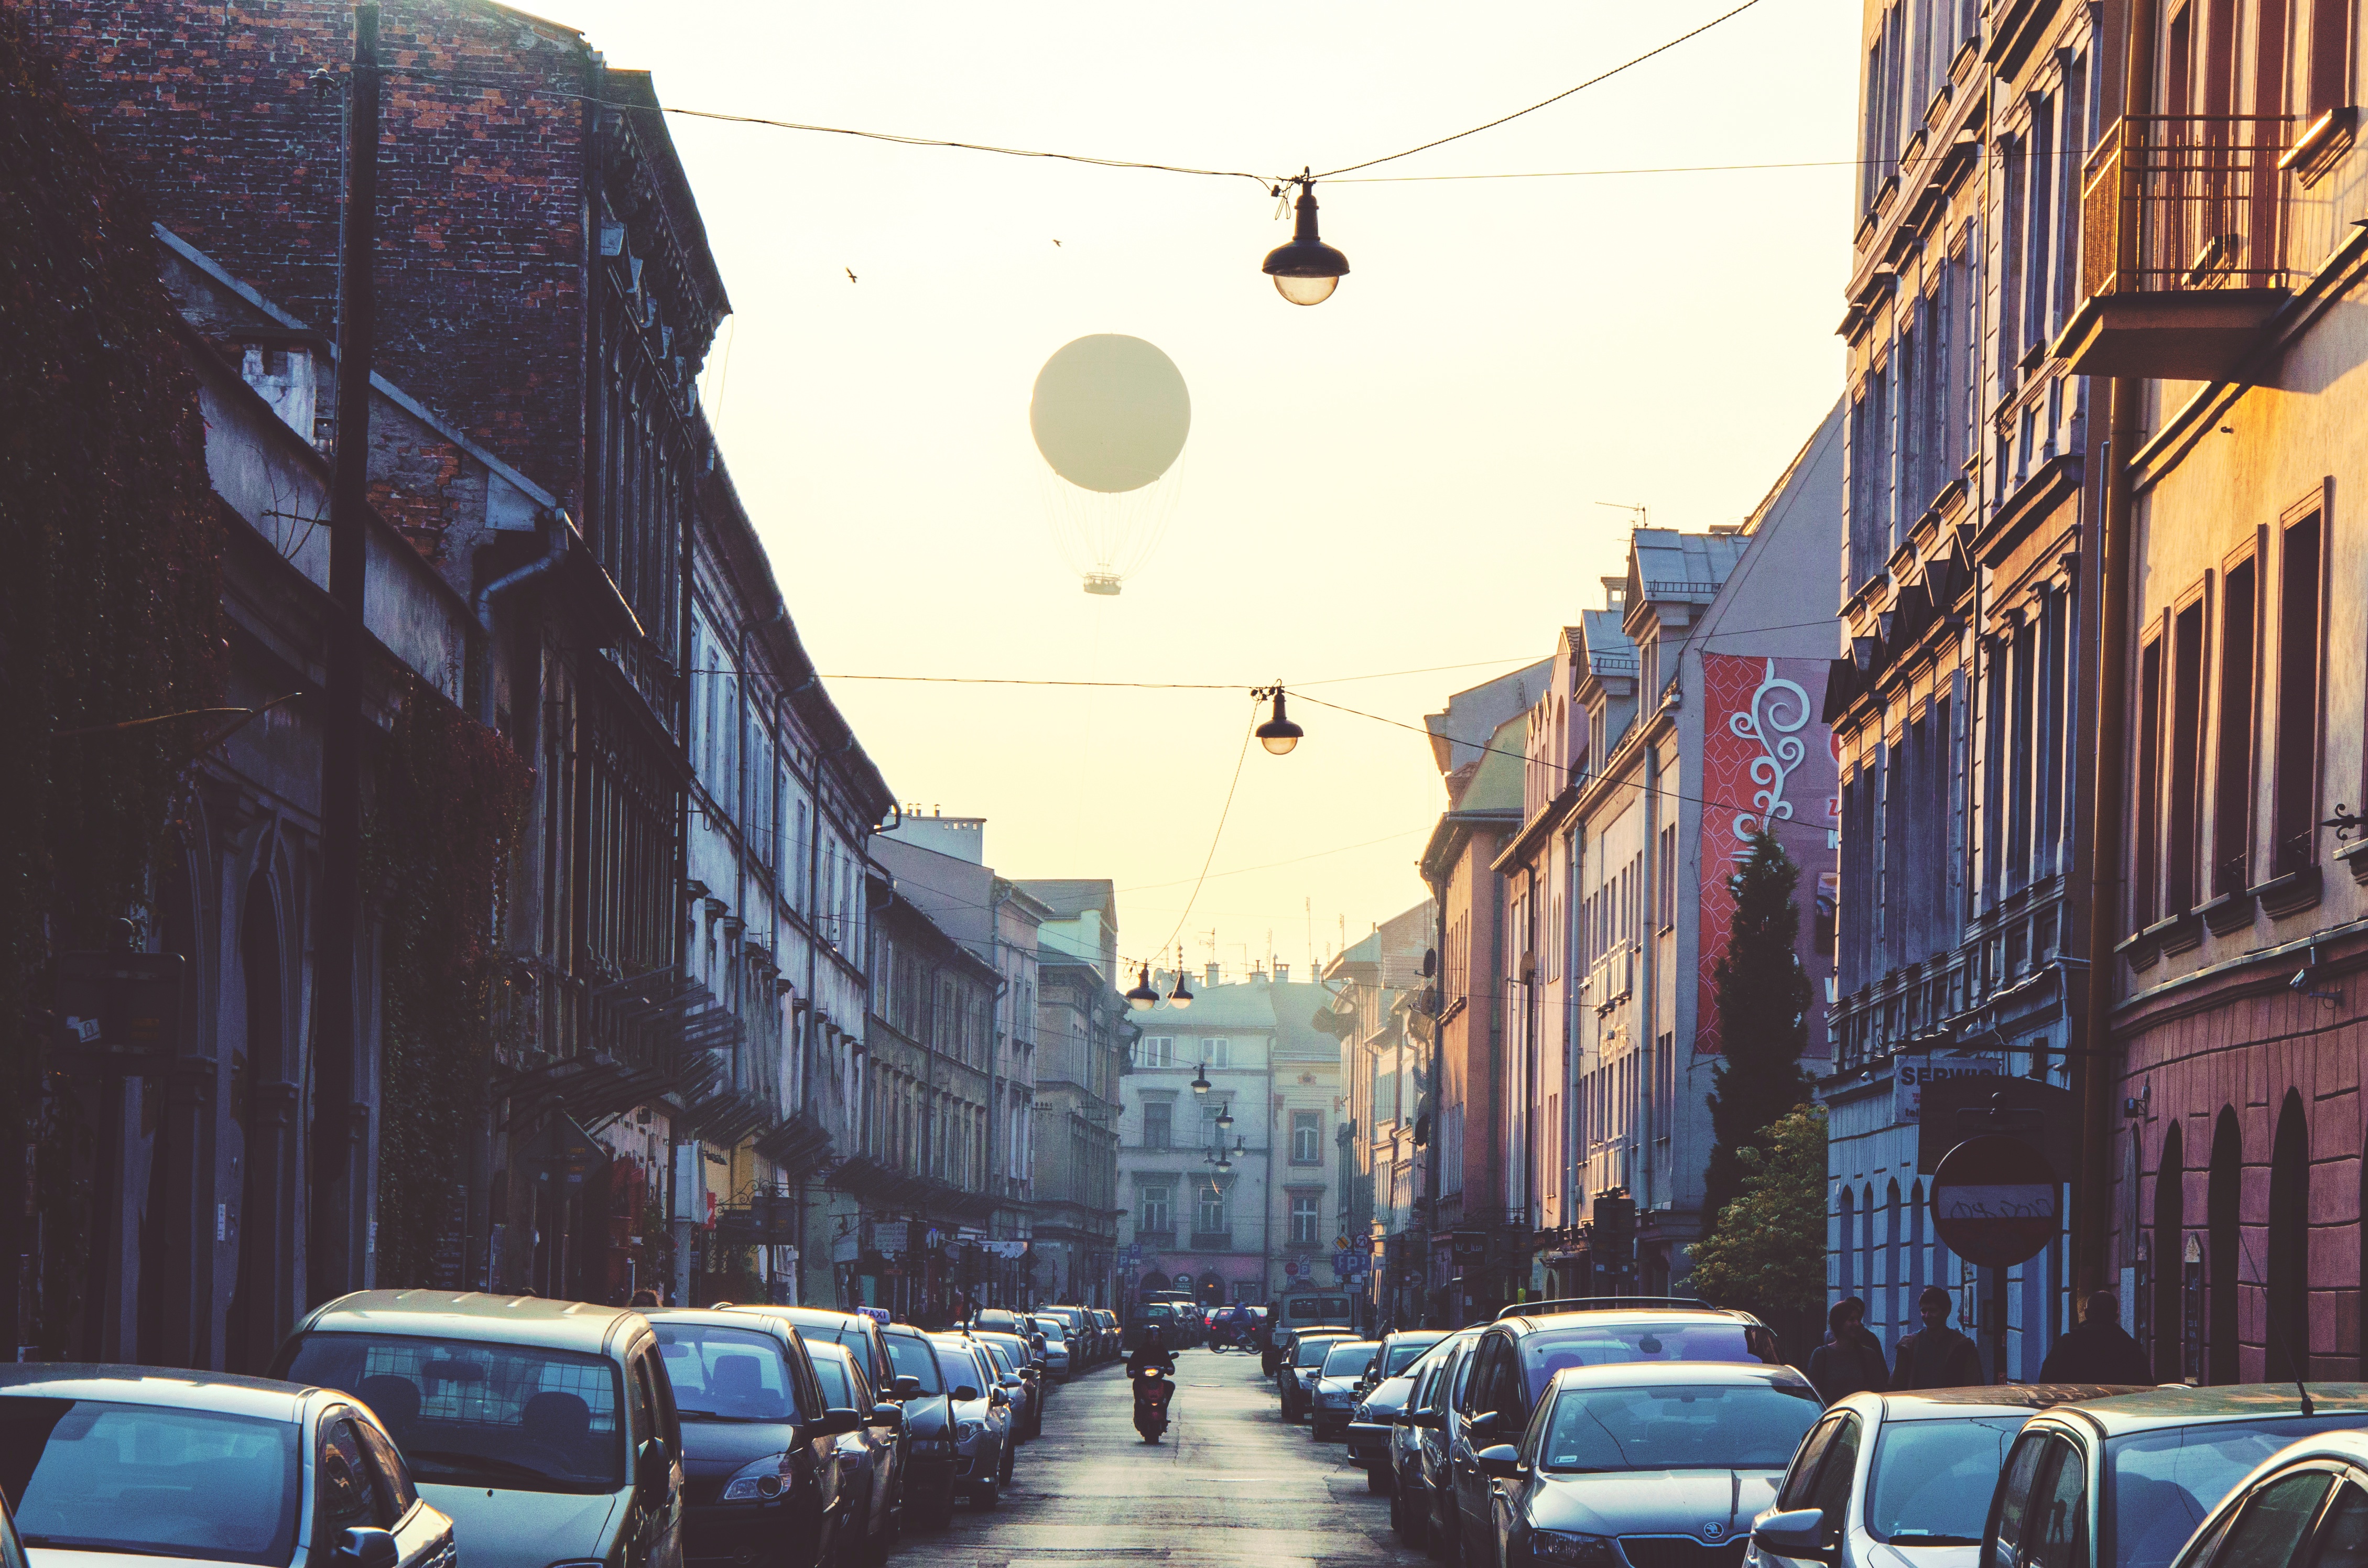
road, street, town, alley, city, cityscape, downtown, travel, evening, lane, infrastructure, metropolis, neighbourhood, urban area, human settlement